List of Chivas USA managers

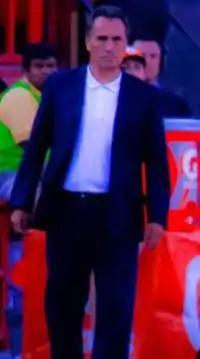
José Luis Real managed the club for six months at the end of the 2013 season.

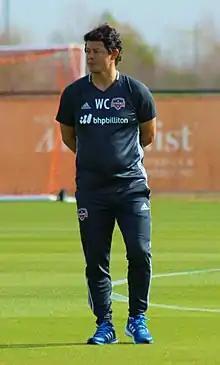
Wílmer Cabrera managed the club in the 2014 season.

The club hired Martín Vásquez on December 2, 2009. Vasquez had been an assistant coach at C.D. Guadalajara, and was the only player to that point to play for both the U.S. and Mexican national soccer teams. Vasquez lasted one season and was fired after leading the team to an record. Before the club hired its next coach, both Shawn Hunter (the chief executive) and Stephen Hamilton (the vice president of soccer operations) departed the club. On January 4, 2011, Real Salt Lake assistant Robin Fraser was announced as the sixth head coach of the club. Fraser was fired at the end of the 2012 season, with the team in last place in the Western Conference.